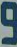
Number: 9